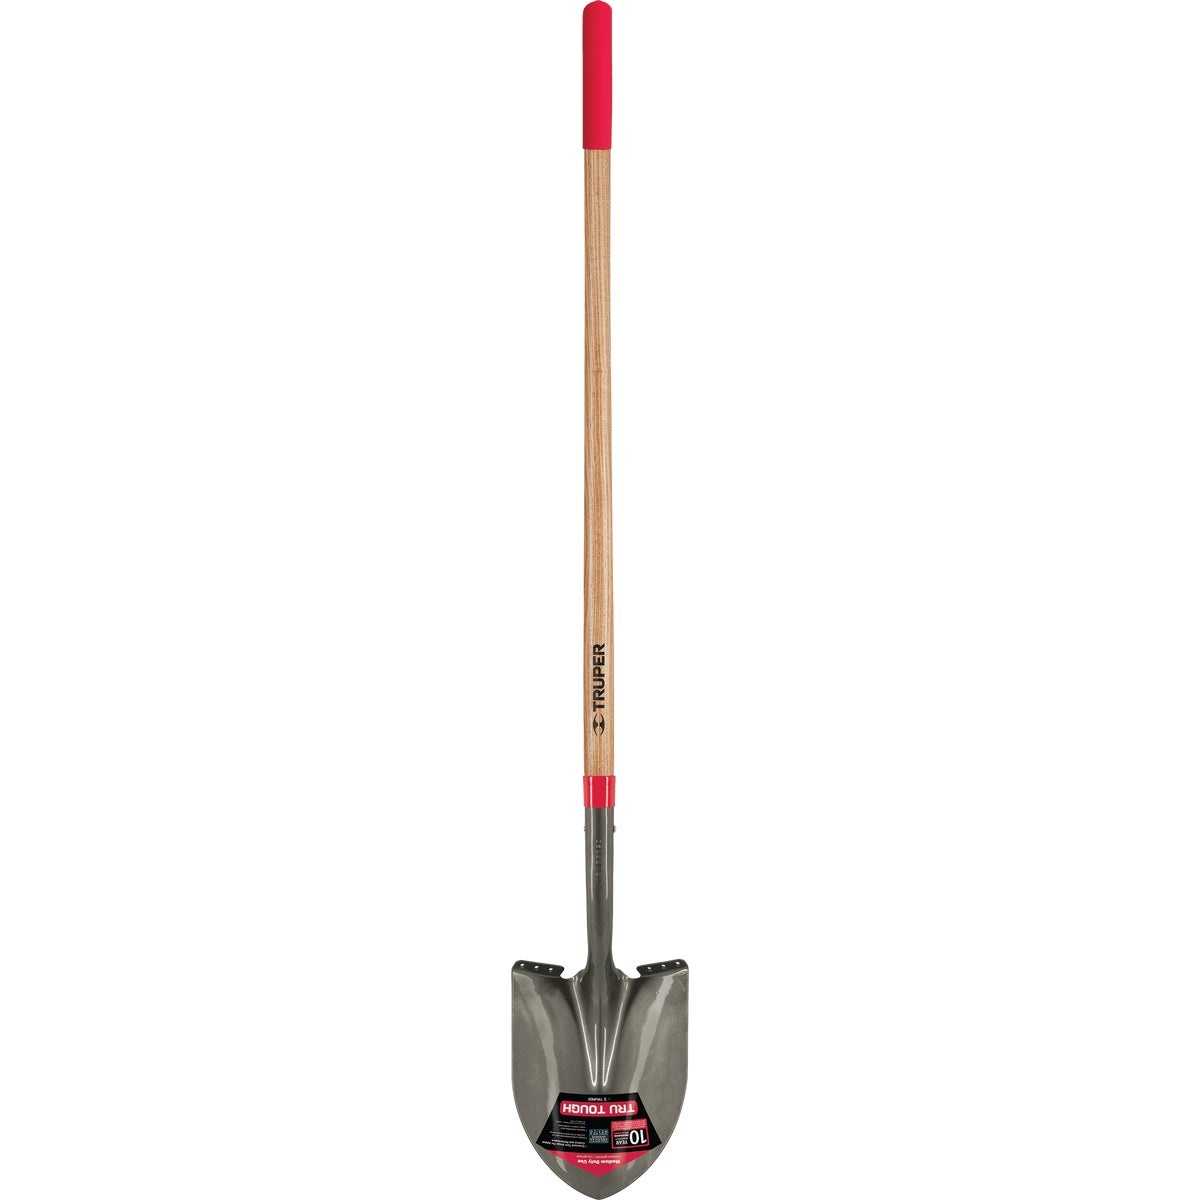
Truper Tru Tough 48 In. Wood Handle Round Point Shovel
Tru Tough long handle round point shovel has a tempered steel blade suitable for digging, planting, cutting sod, and small roots. Features: 48 In. American ash handle, extended step, and 6 In. soft cushioned grip for added comfort and control. %search_data%PRL-E
Brand: Tru Tough
Category: Home & Garden > Lawn & Garden > Gardening > Gardening Tools > Shovels & Spades